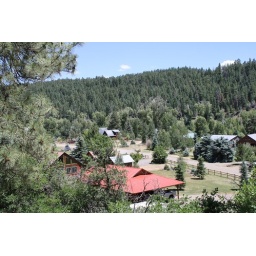
pagosa house - in distance w/ metal roof